Richmond station (California)

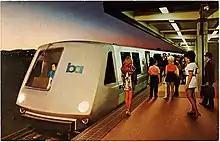
A postcard of a rapid transit train at a station, with passengers in typical 1970s clothing

The BART station was one of five designed by local firm Maher & Martens. Three pieces of public art are located around the station complex. A mosaic relief of marine life by William Mitchell, made of seashells and fiberglass, is in the BART paid area of the concourse. Architecture critic Dave Weinstein describes it as "rather disquieting" and "the strangest work at any BART station". "On the Right Track", a 2007 series of tile murals by Jos Sances and Daniel Galvez, is located in the west entrance plaza. "Moving Richmond" by Mildred Howard consists of two bent weathering steel plates with poetry by Ishmael Reed on the side of the parking garage.